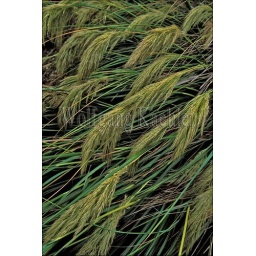
New zealand, near wellington, wilton's bush, otari living plant museum, close up of grass